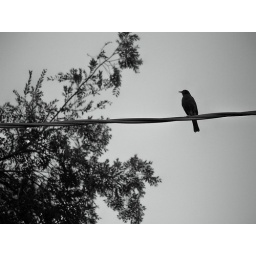
perching robin in black & white